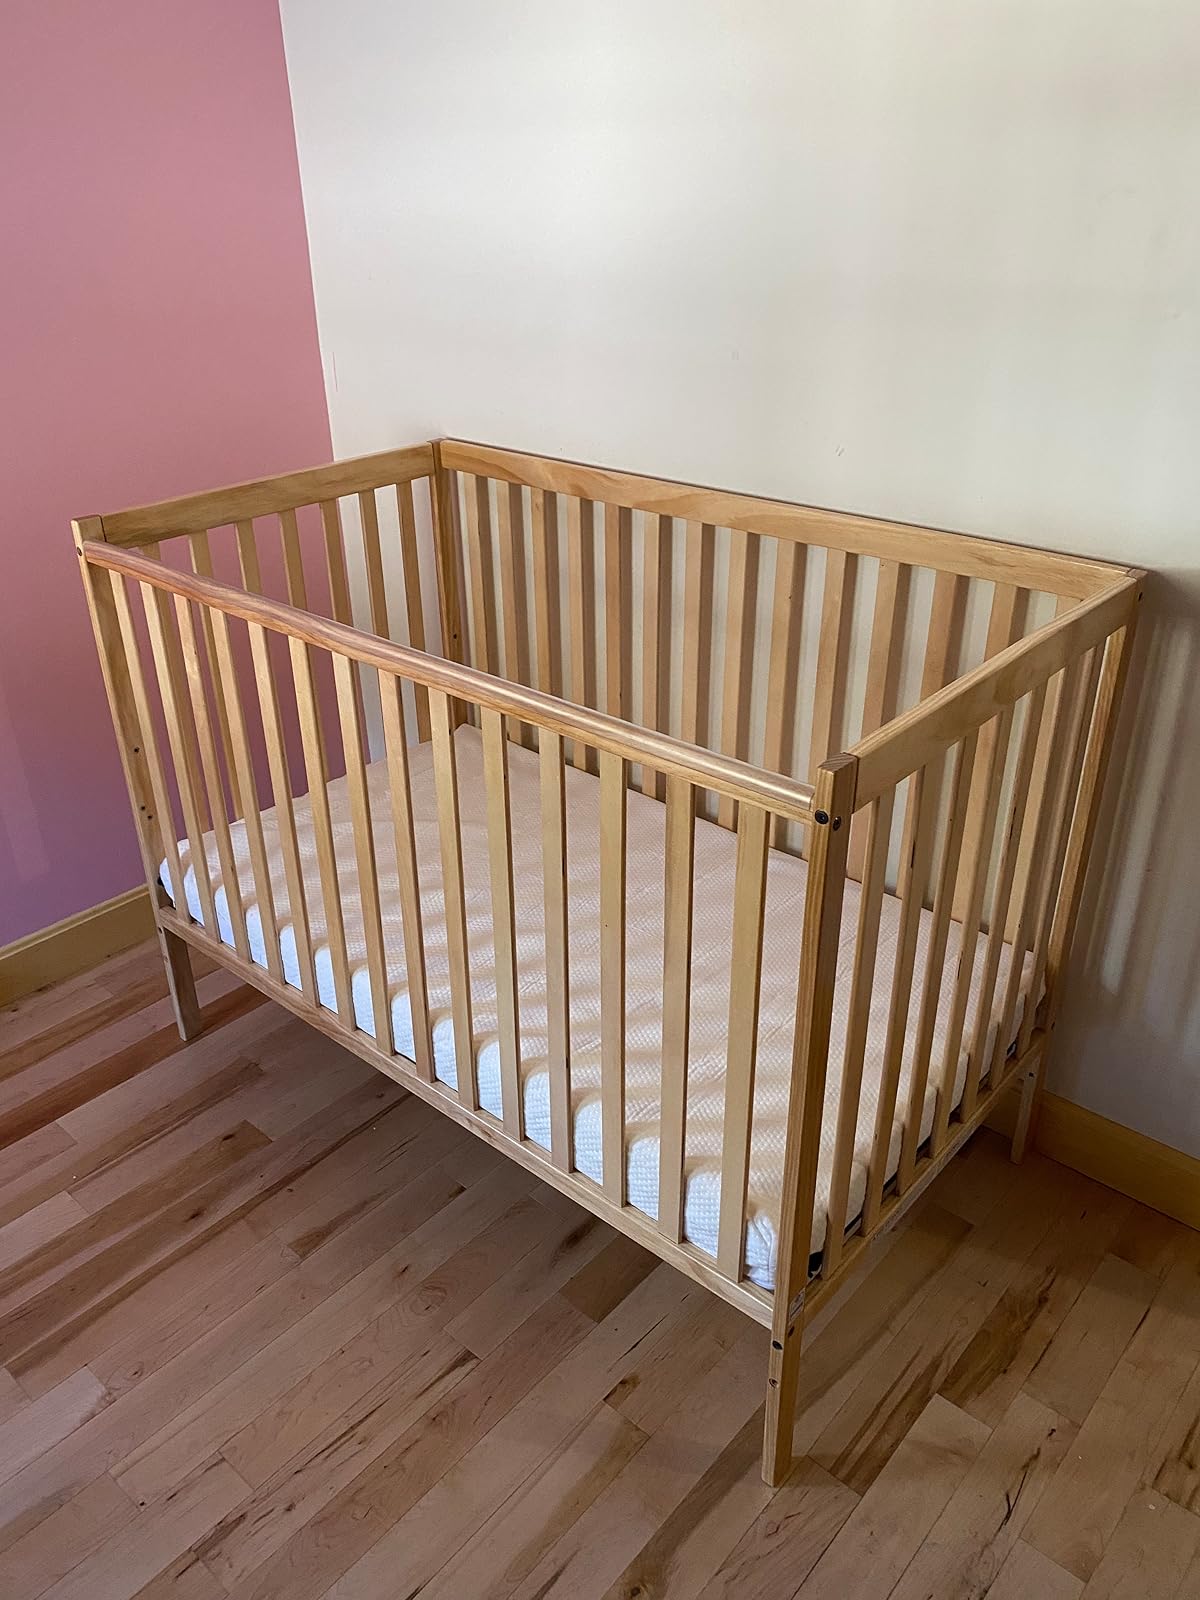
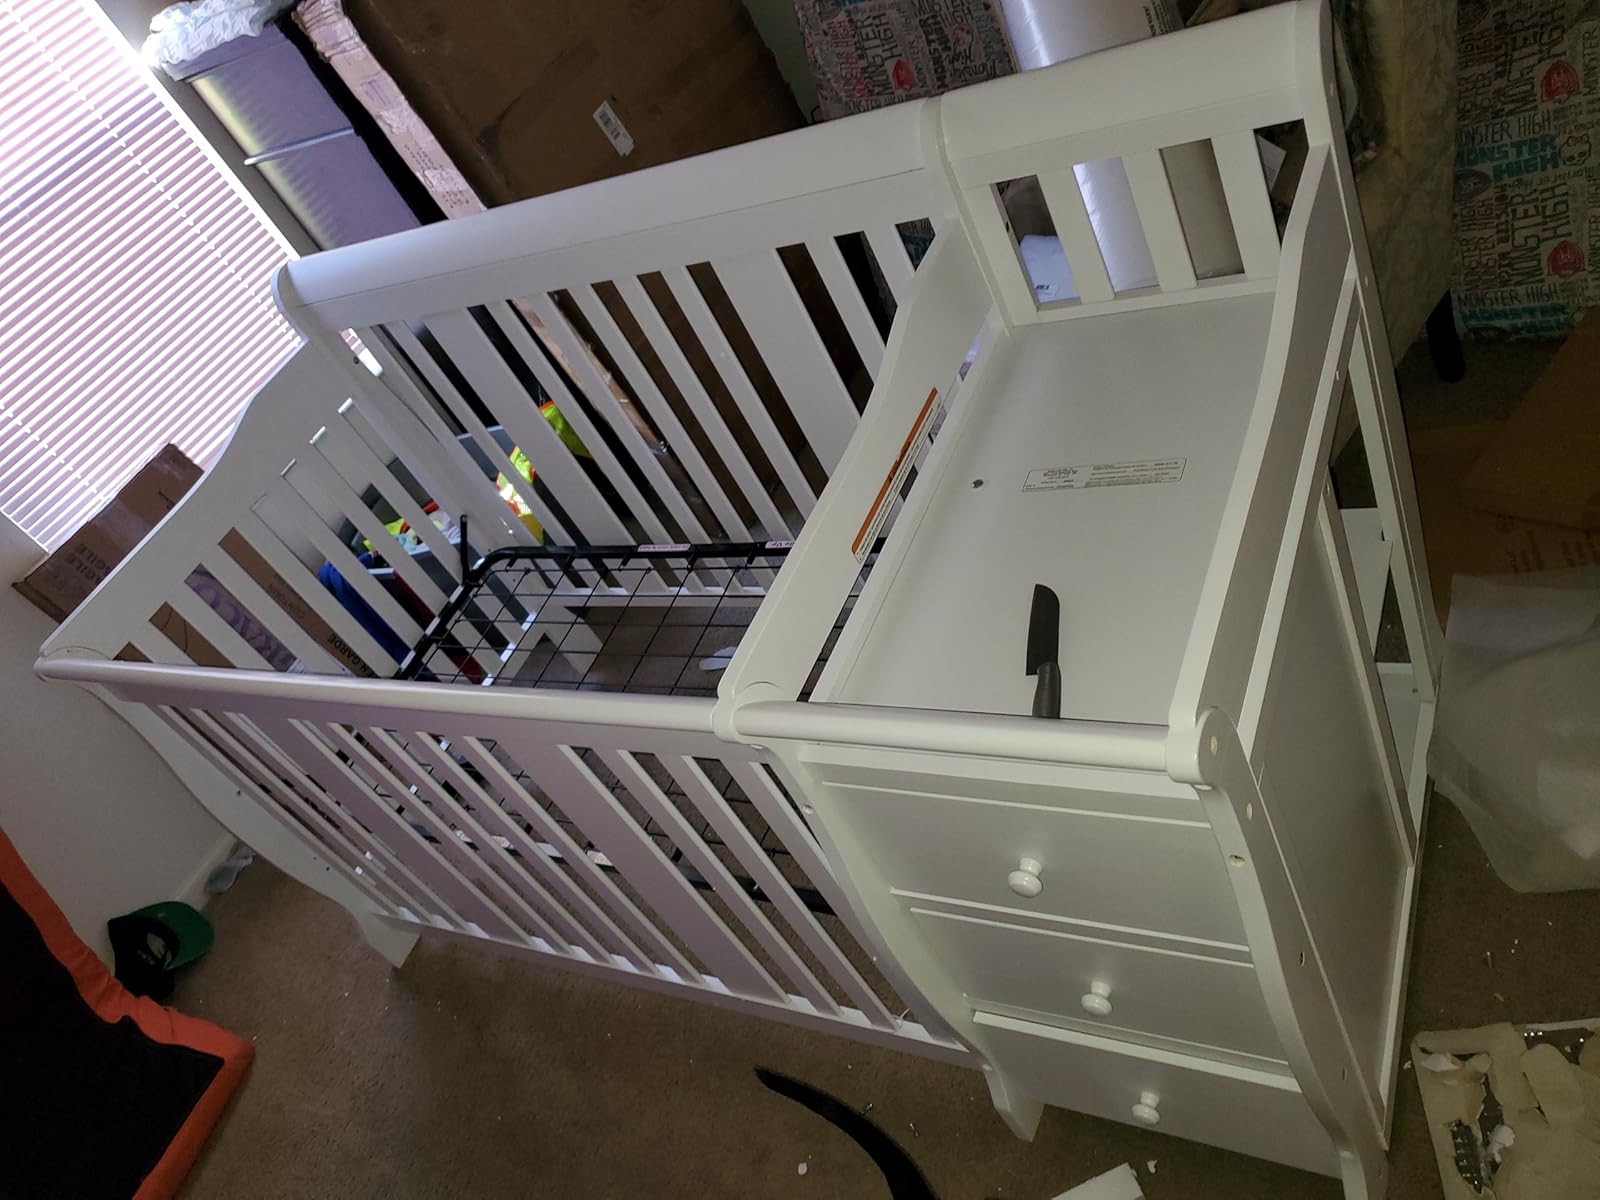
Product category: products_crib
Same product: no